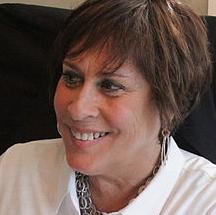
Age: 58